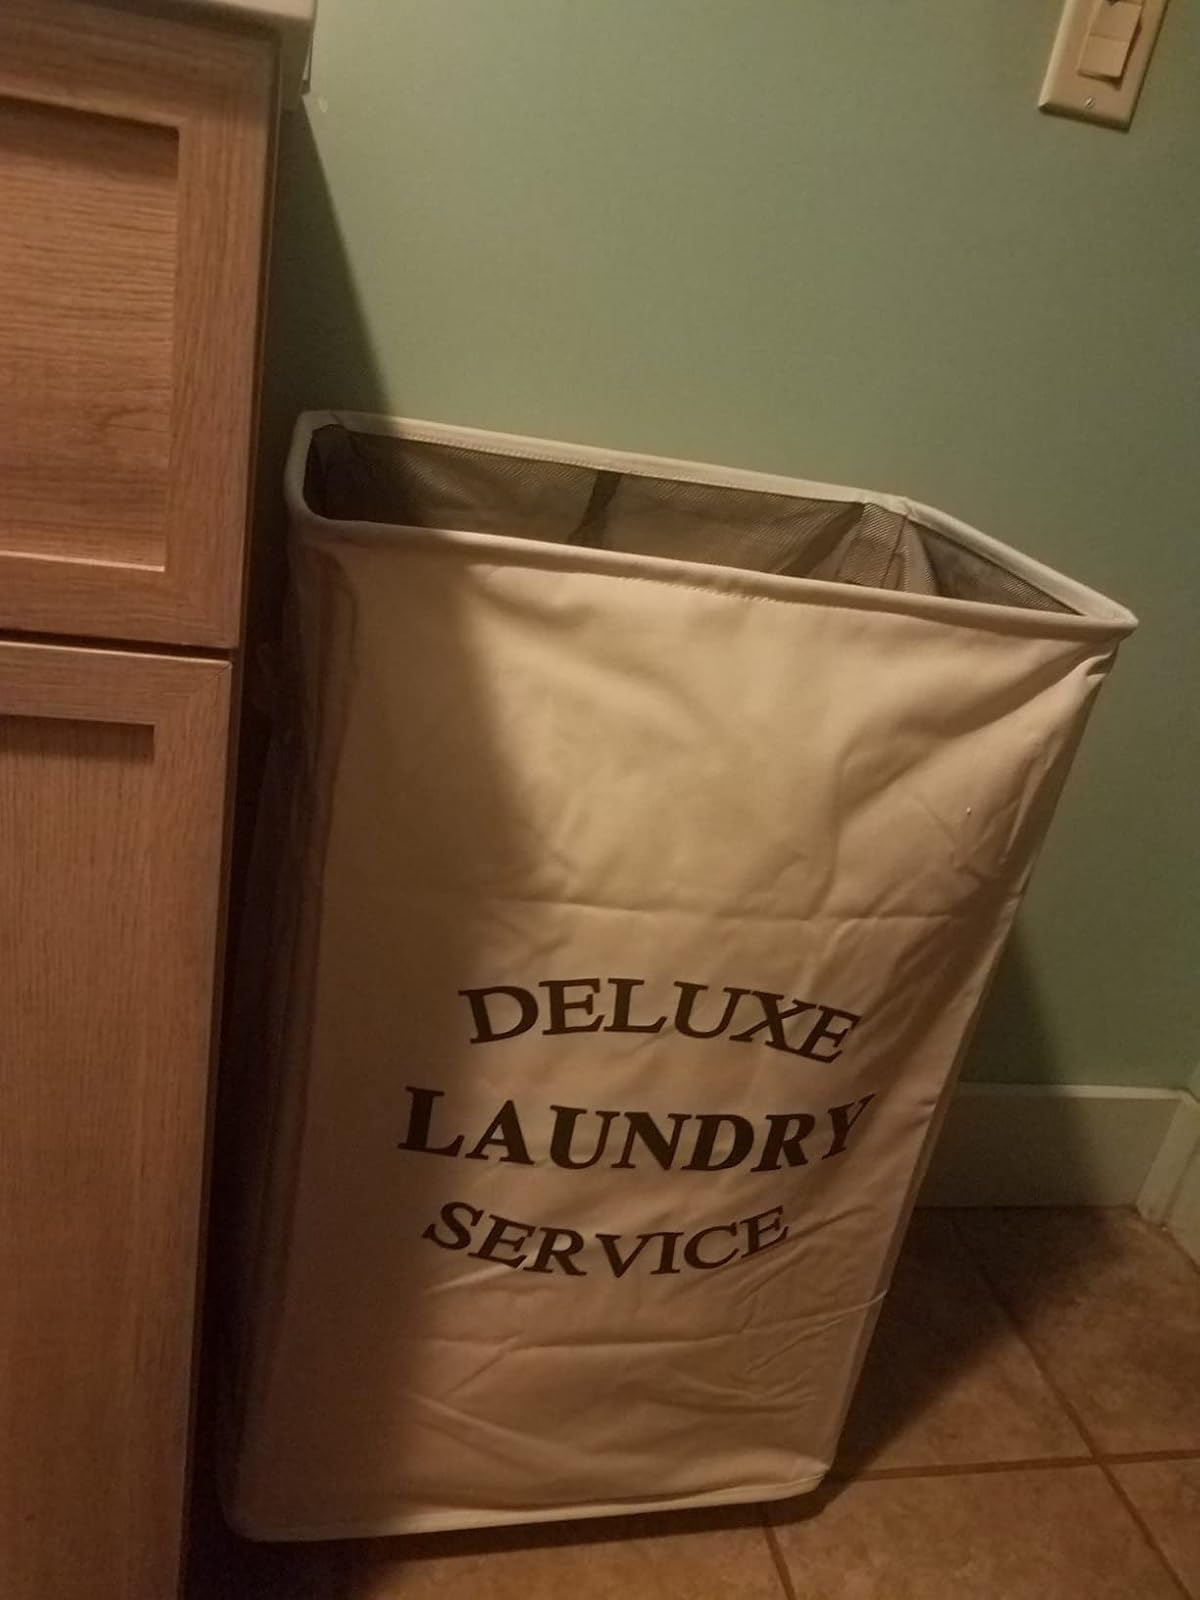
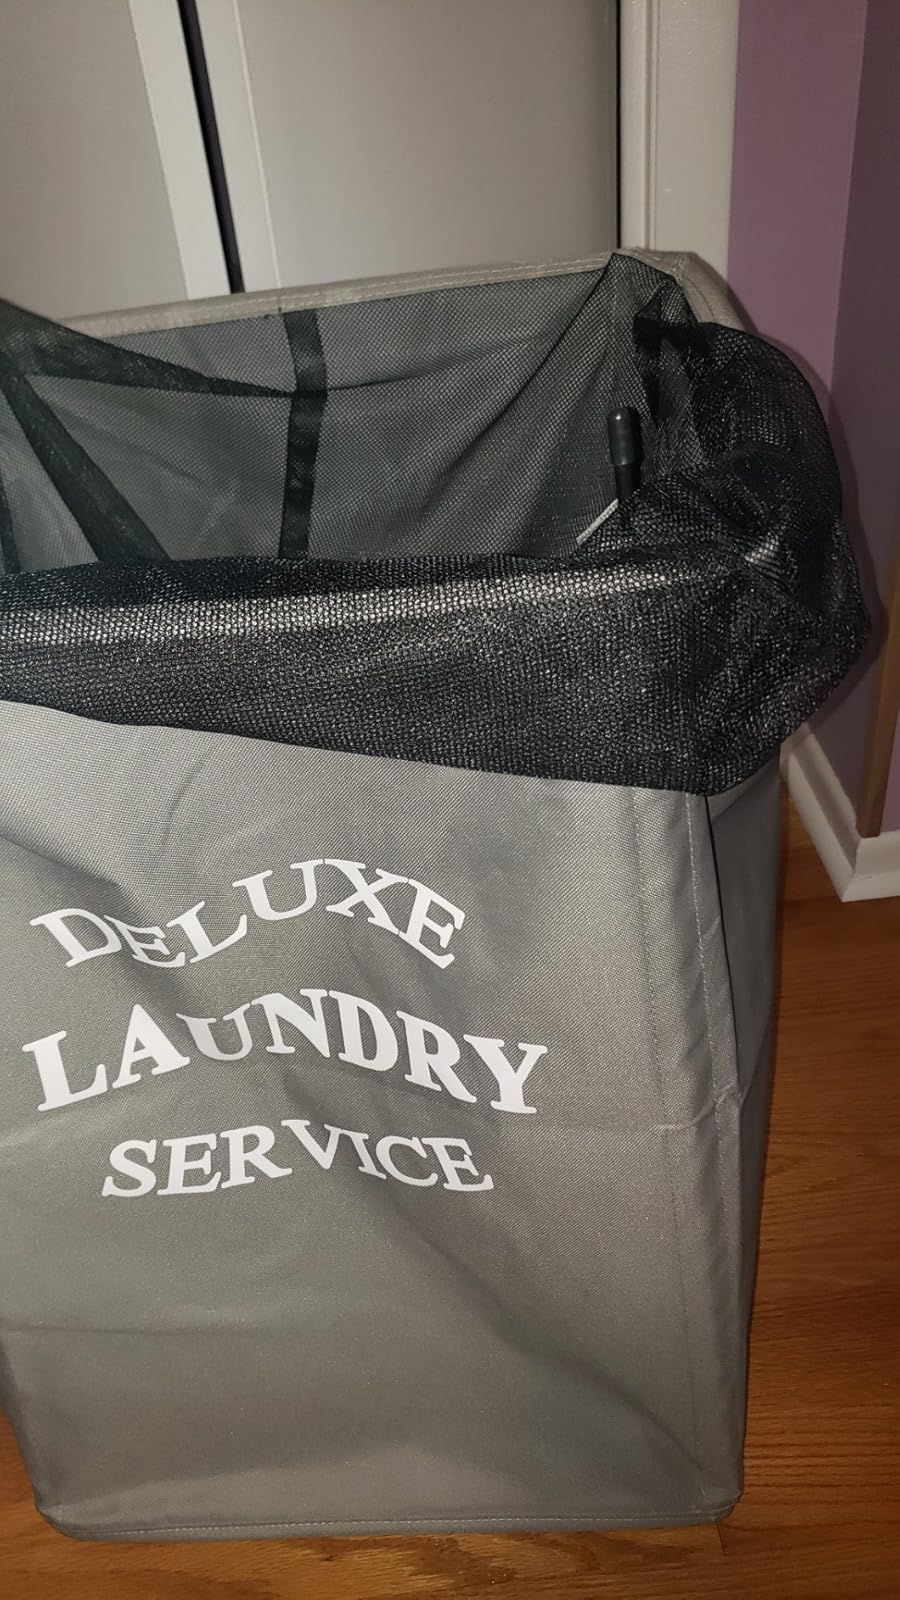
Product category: items_hamper
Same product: no